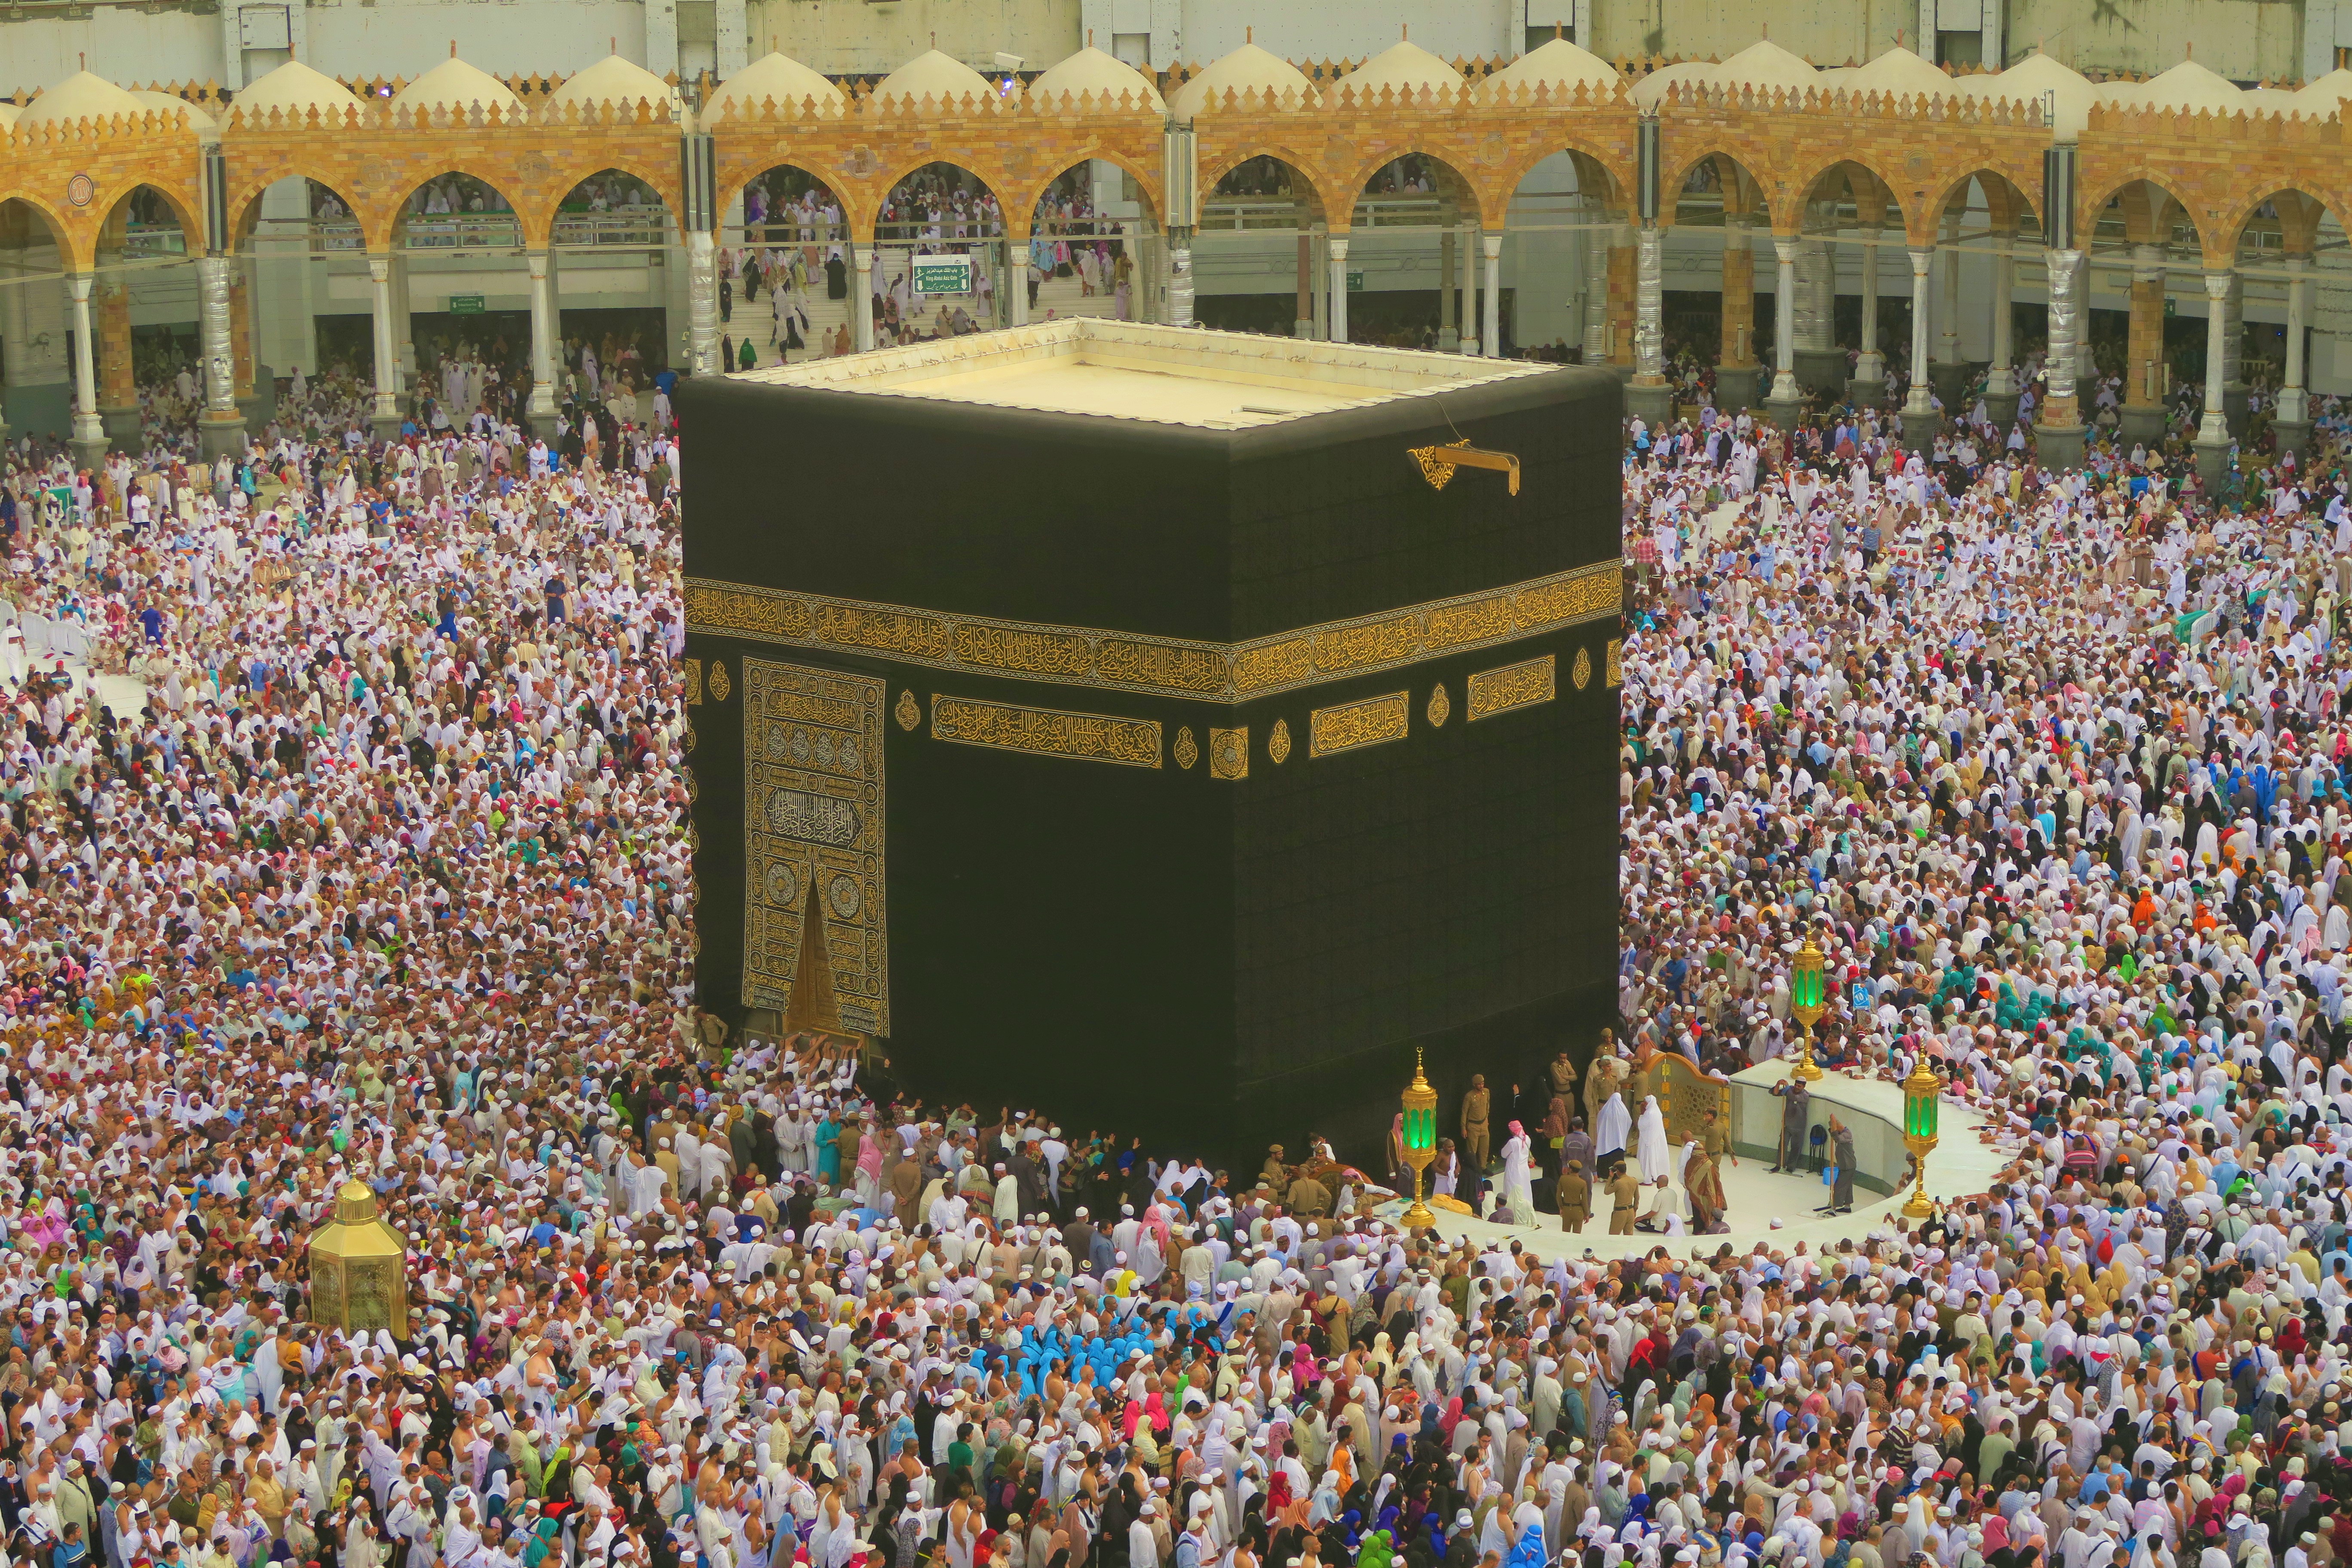
kaaba, islam, religion, tawaf, prayer, people, muslims, worship, beautiful, pilgrimage, crowd, mecca, city, human settlement, audience, event